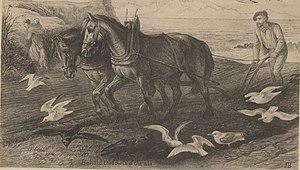
L’araire est un instrument aratoire à bâti symétrique sans versoir et muni d'un soc pointu qui fend la terre sans la retourner. Il est employé en Mésopotamie depuis le IVᵉ millénaire av. J.-C. Tracté par un animal, il scarifie la couche supérieure du sol et la rejette de part et d’autre de la raie. L’arairage qu'il effectue est donc superficiel. On continue de l'utiliser en Extrême-Orient, en Amérique du Sud et en Afrique du Nord.